Dancing plague of 1518

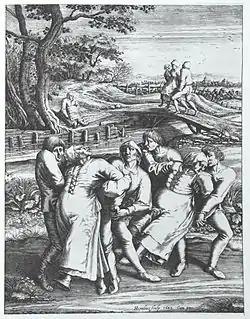
Engraving by Hendrik Hondius portraying three people affected by the plague. Work based on original drawing by Pieter Brueghel.

The dancing plague of 1518, or dance epidemic of 1518, was a case of dancing mania that occurred in Strasbourg, Alsace (modern-day France), in the Holy Roman Empire from July 1518 to September 1518. Somewhere between 50 and 400 people took to dancing for weeks. There are many theories behind the phenomenon, the most popular being stress-induced mass hysteria, suggested by John Waller. Other theories include ergot poisoning. There is controversy concerning the number of deaths.